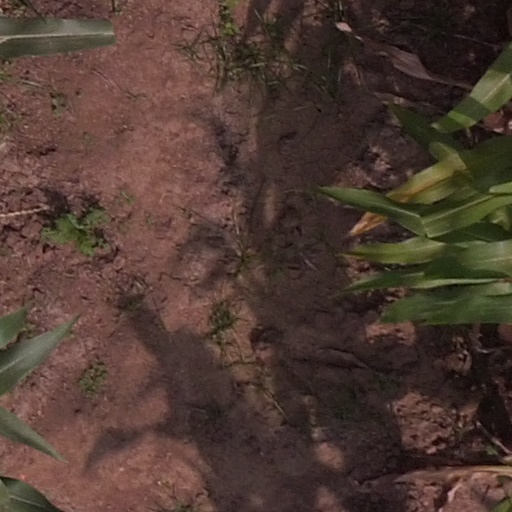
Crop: maize; corn